Oryzomys antillarum

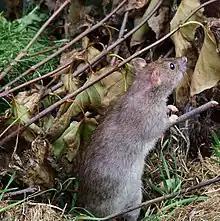
The brown rat ("Rattus norvegicus") may have contributed to the extinction of "Oryzomys antillarum".

In his "History of Jamaica" (1774), Edward Long recognized four Jamaican rats: Browne's "water-rat", termed the "Charles-price rat", which Long regarded as identical with the European water vole ("Arvicola"); the "black house-rat", said to have been brought from England; and two he said were indigenous. The larger of those was a grayish "cane-rat" and the smaller was a reddish "field-rat" as large as the English mole (the European mole, "Talpa europaea"). Ray considered that the last may simply have been the house mouse, since the size of an English mole would be too small for "Oryzomys".